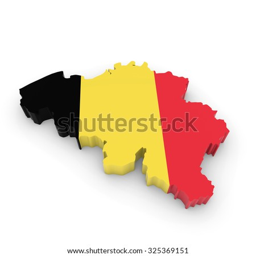
3d outline textured with the flag